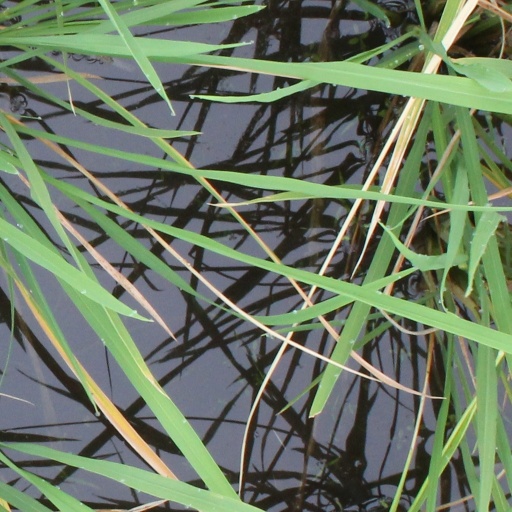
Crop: rice